Anti Indian

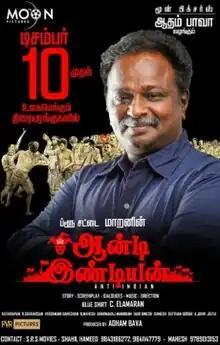
Theatrical release poster

Anti Indian is a 2021 Indian Tamil-language political satire film written and directed by C. Elamaran and produced by Aadham Bava. The film stars himself, Radha Ravi, Aadukalam Naren, 'Vazhakku En' Muthuraman, Velu Prabhakaran, Ghilli Maran, and Suresh Chakravarthy. The film was released on 10 December 2021.